Sam Bellah

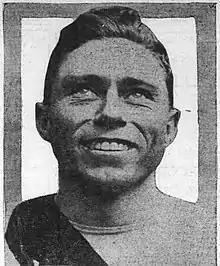
Bellah, circa 1918

Sam Bellah ("Samuel Harrison Bellah;" June 24, 1887 – January 9, 1963) was an American track and field athlete who competed in the 1908 Summer Olympics and in the 1912 Summer Olympics.